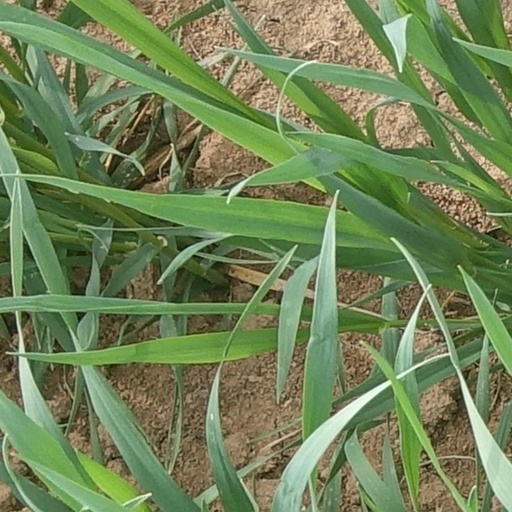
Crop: wheat